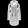
Label: Coat